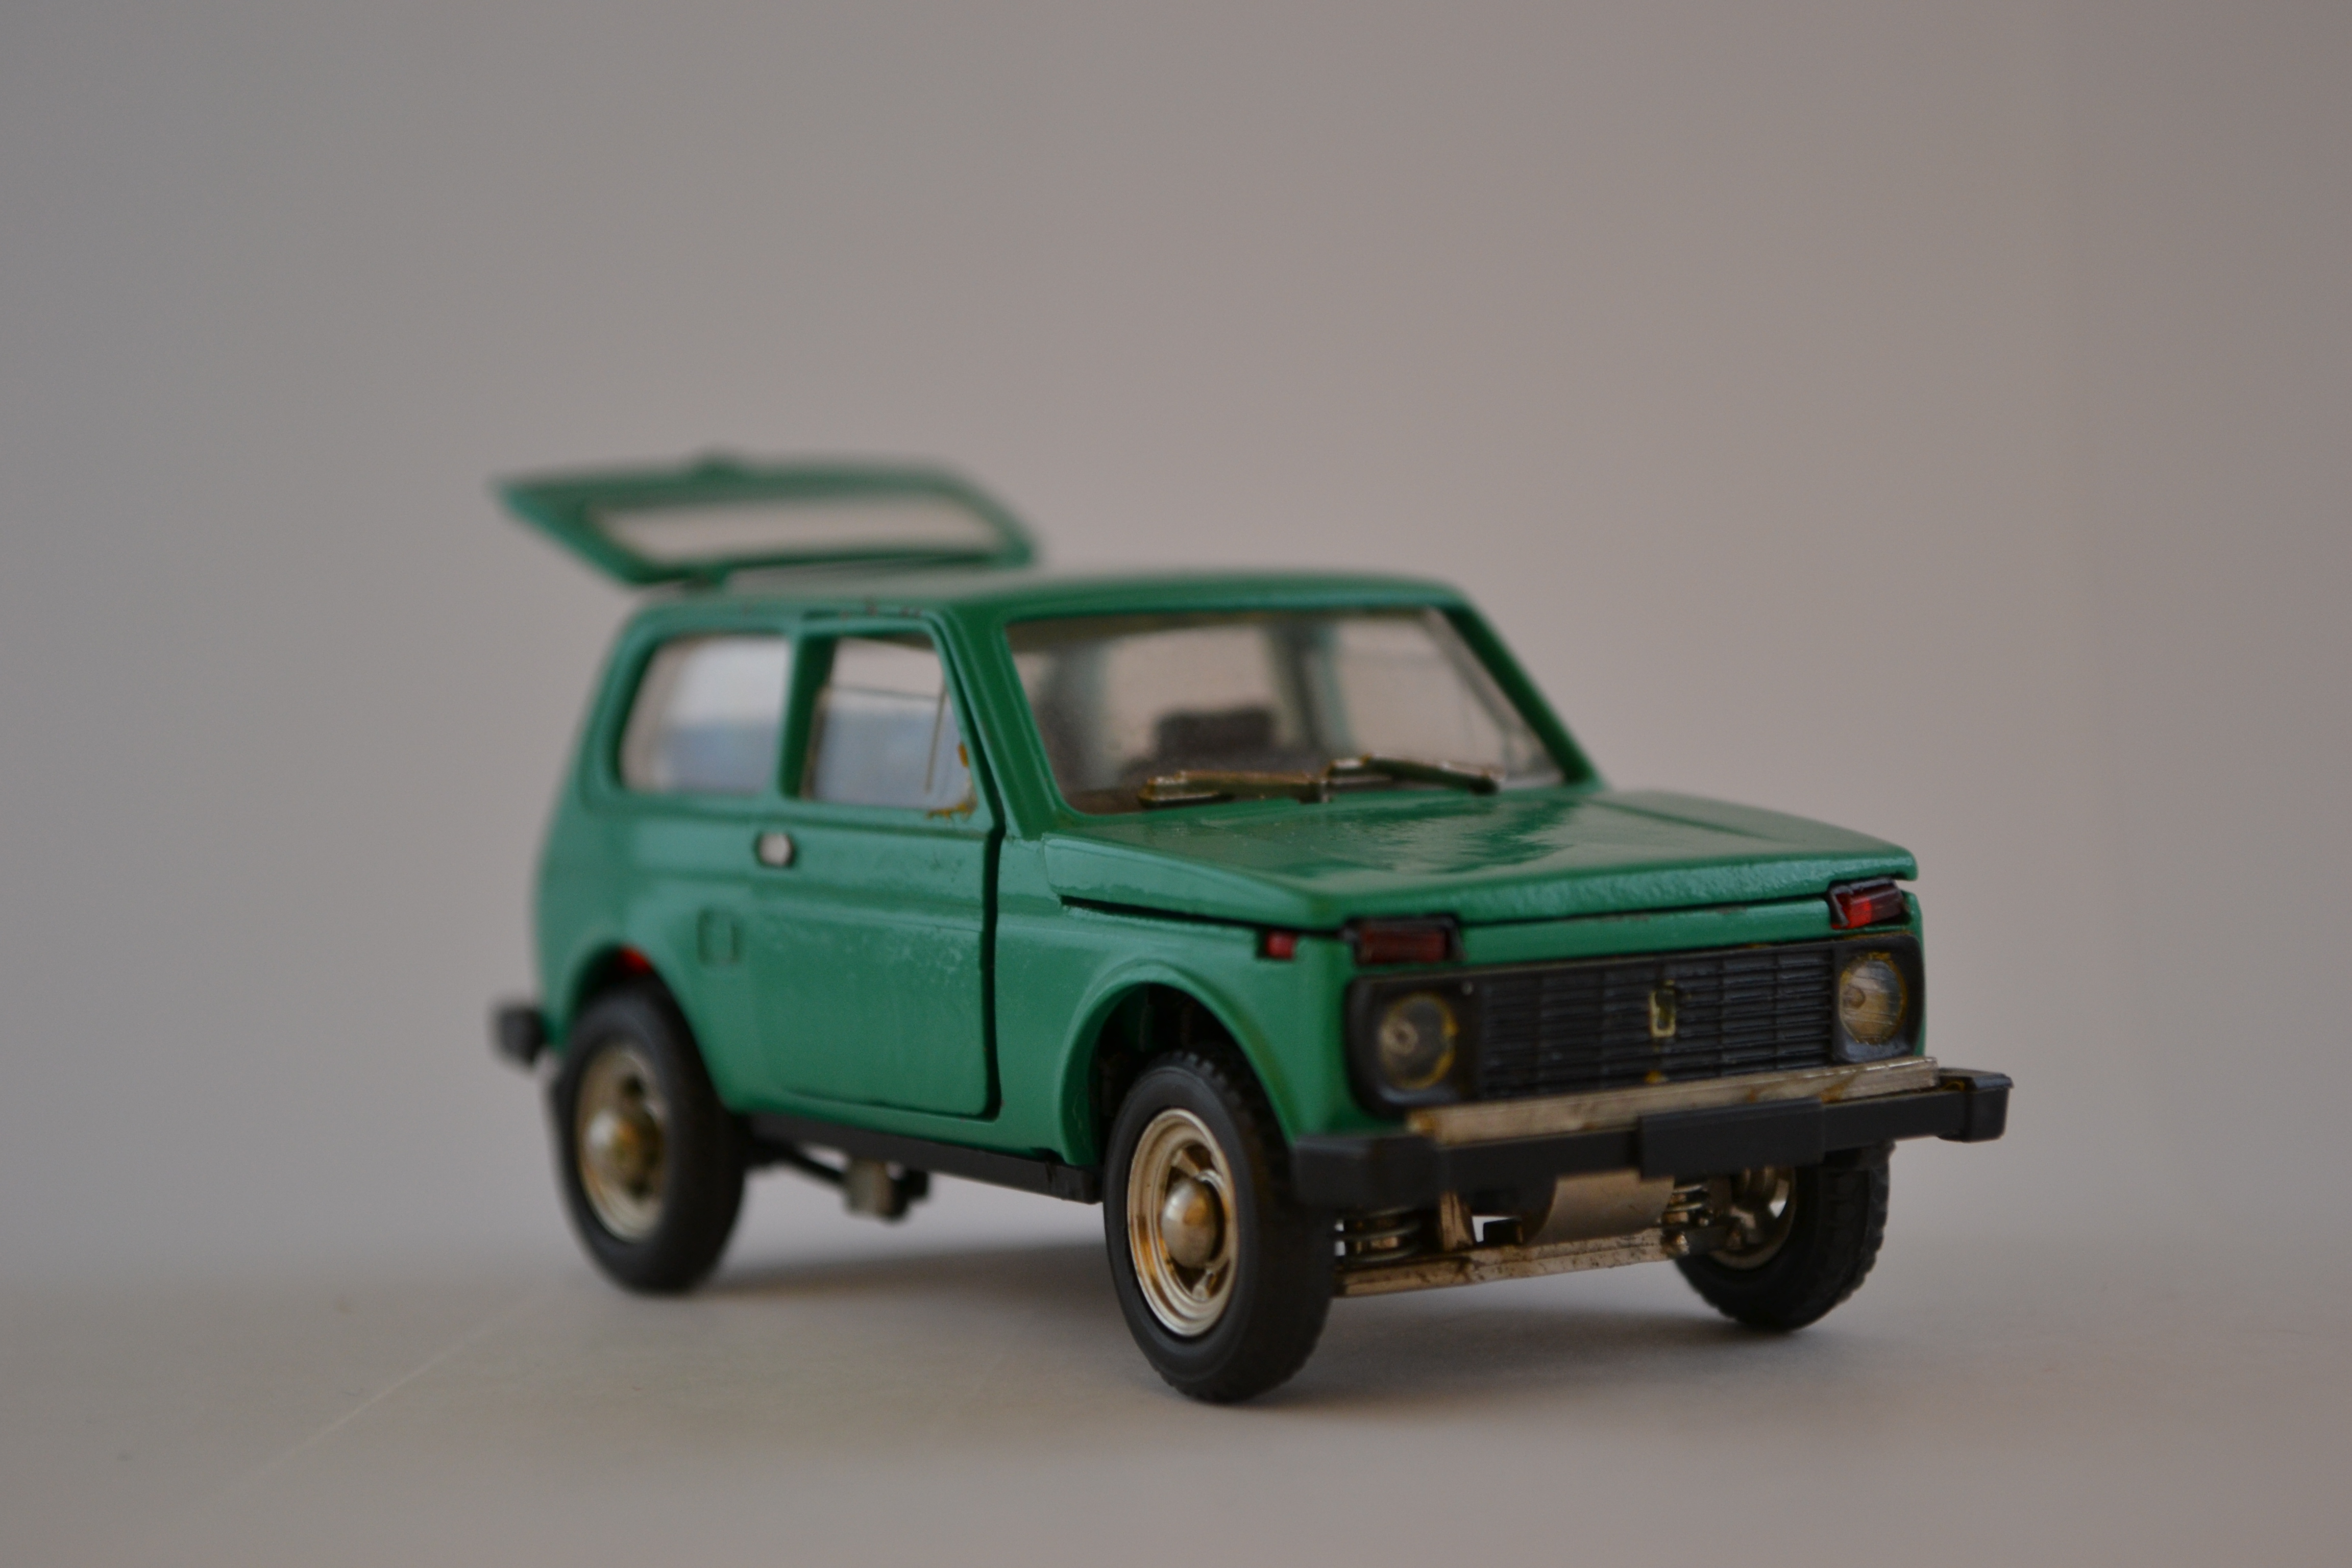
car, toy, model car, green, old, play, kid's toy, land vehicle, vehicle, lada niva, scale model, sport utility vehicle, city car, toy vehicle